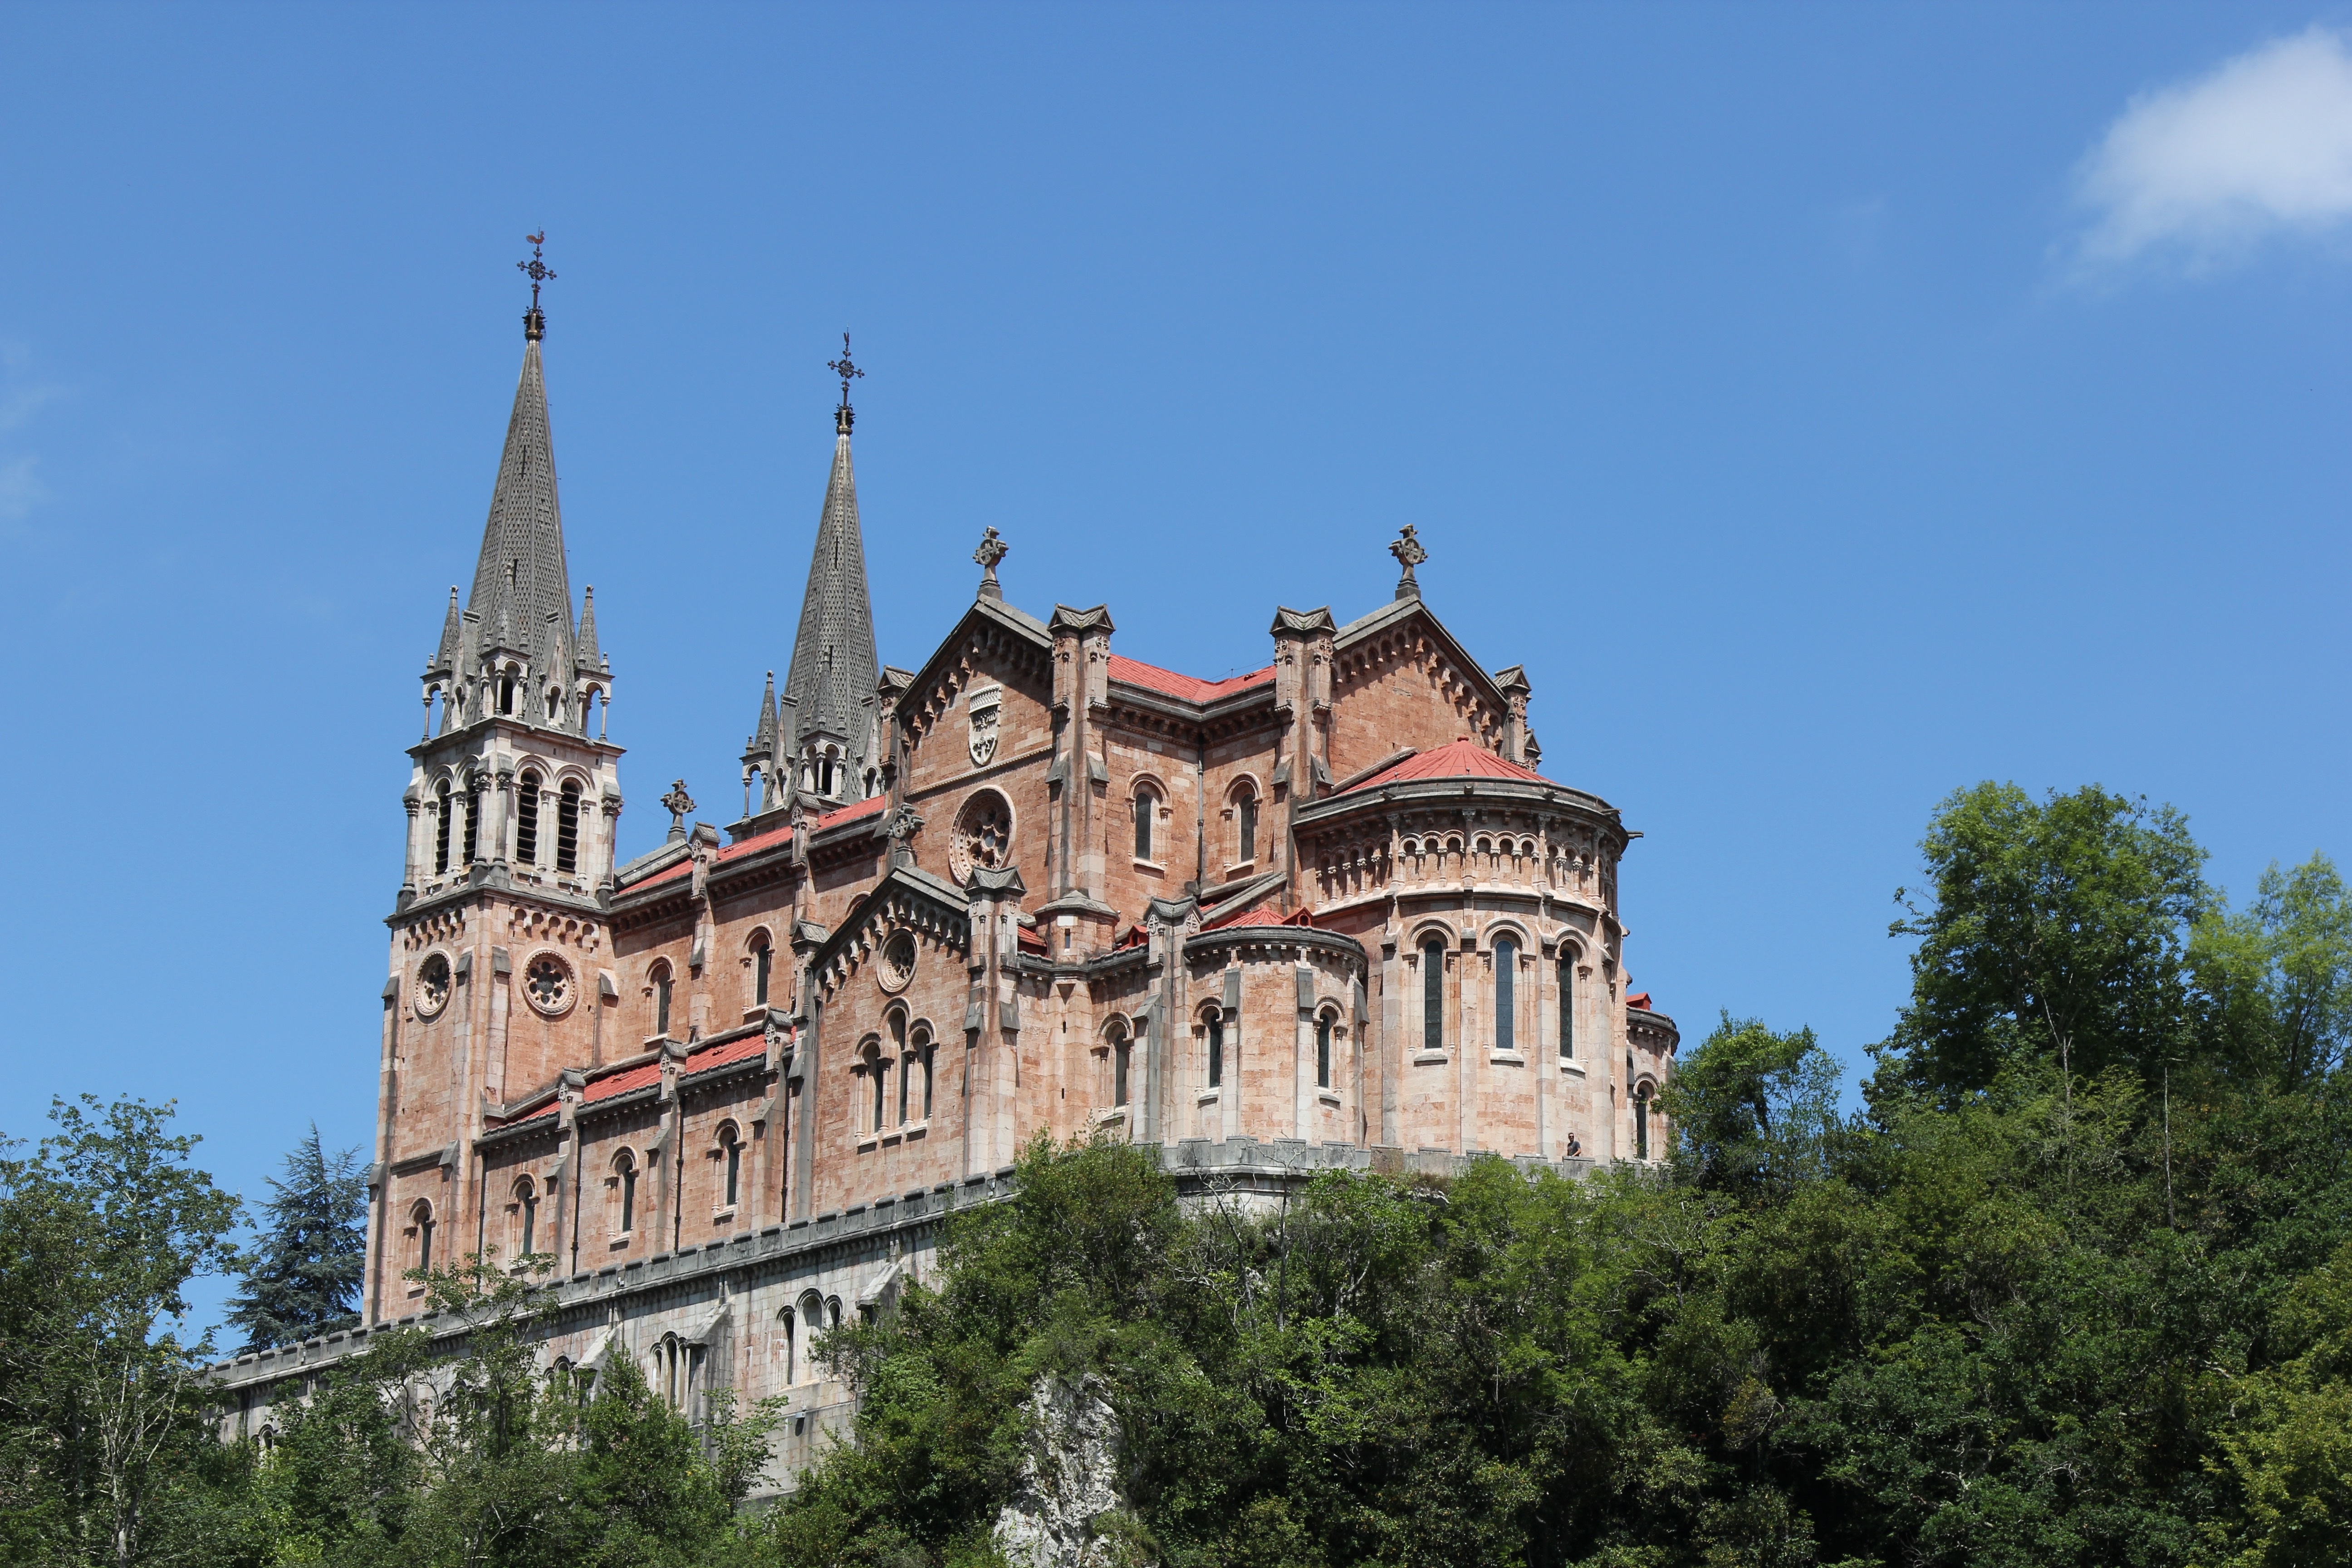
nature, building, chateau, tower, castle, landmark, church, cathedral, place of worship, spain, monastery, estate, covadonga, historic site